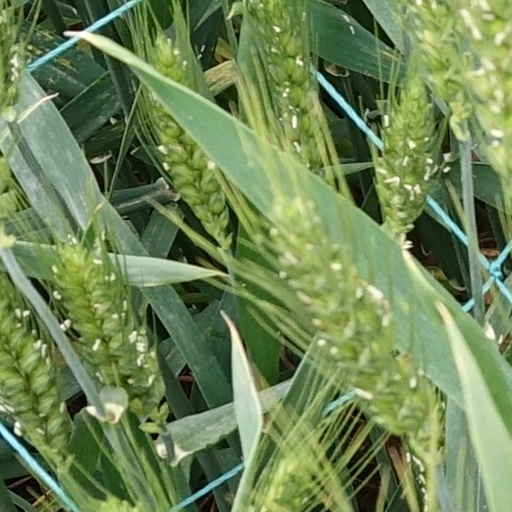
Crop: wheat